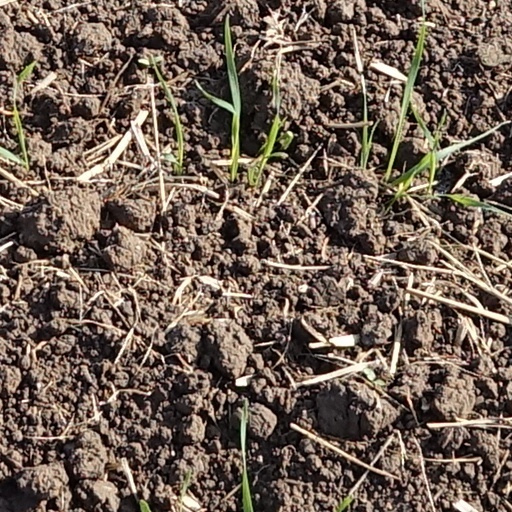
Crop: wheat